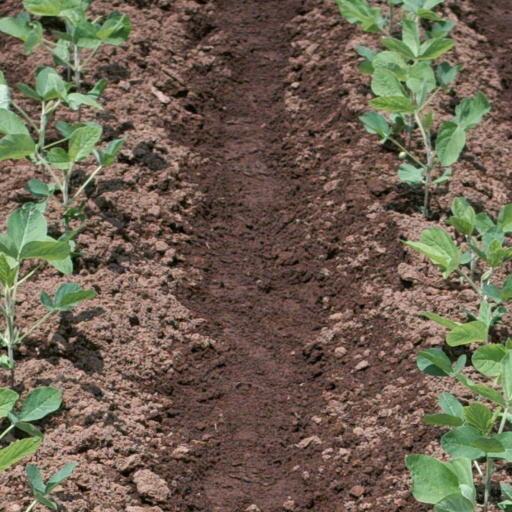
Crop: soybean